Resurrection: The J.R. Richard Story

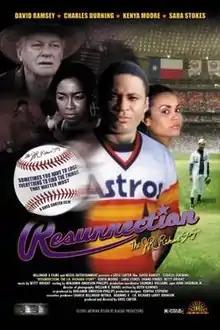
Resurrection: The J.R. Richard Story movie poster

Resurrection: The J.R. Richard Story is a 2005 American independent film, directed by Greg Carter and Benjamin O. Jimerson-Phillips, Executive Producers Charlie Bellinger, J.R. Richard & Larry Johnson; and Produced by Benjamin O. Jimerson-Phillips, and Bruce Dalton, starring David Ramsey and Charles Durning two time Academy Award Nominee. The film is a biopic tale of the Houston Astros baseball Pitcher J. R. Richard, his life high points and struggles. It was shot by Bellinger-7 Films, which is owned by Ms. Charlie Bellinger-Bethea, former wife of Pro Football Hall of Fame inductee Elvin Bethea, and done in association with Nexus Films & Adept Films Inc.